Eldon's galaxias

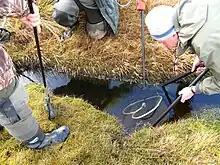
Electrofishing for Eldon's galaxias ("Galaxias eldoni") in a deep spring-fed stream on the Lammerlaw ranges, Otago, New Zealand.

This species is rated Nationally Endangered by the Department of Conservation and critically endangered by the IUCN, due to its small number of streams it occupies (an area of just 0.69 km) and the threats of invasive species. Because "G. eldoni" lays very few eggs and has large, poorly dispersing fry, it is vulnerable to predation by introduced trout. Since the species was described in 1997 several small populations have been driven extinct from conversion of land to forestry or farming. The building of irrigation canals has allowed the closely related species "Galaxias pullus" to invade its range and hybridise with it. Currently there are protected areas for this species in the Lammerlaw Range, but they are vulnerable to being invaded by trout, or trout being deliberately introduced.